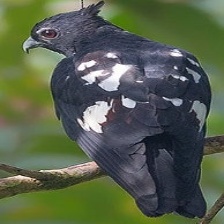
Species: BLACK BAZA
Scientific name: AVICEDA LEUPHOTES